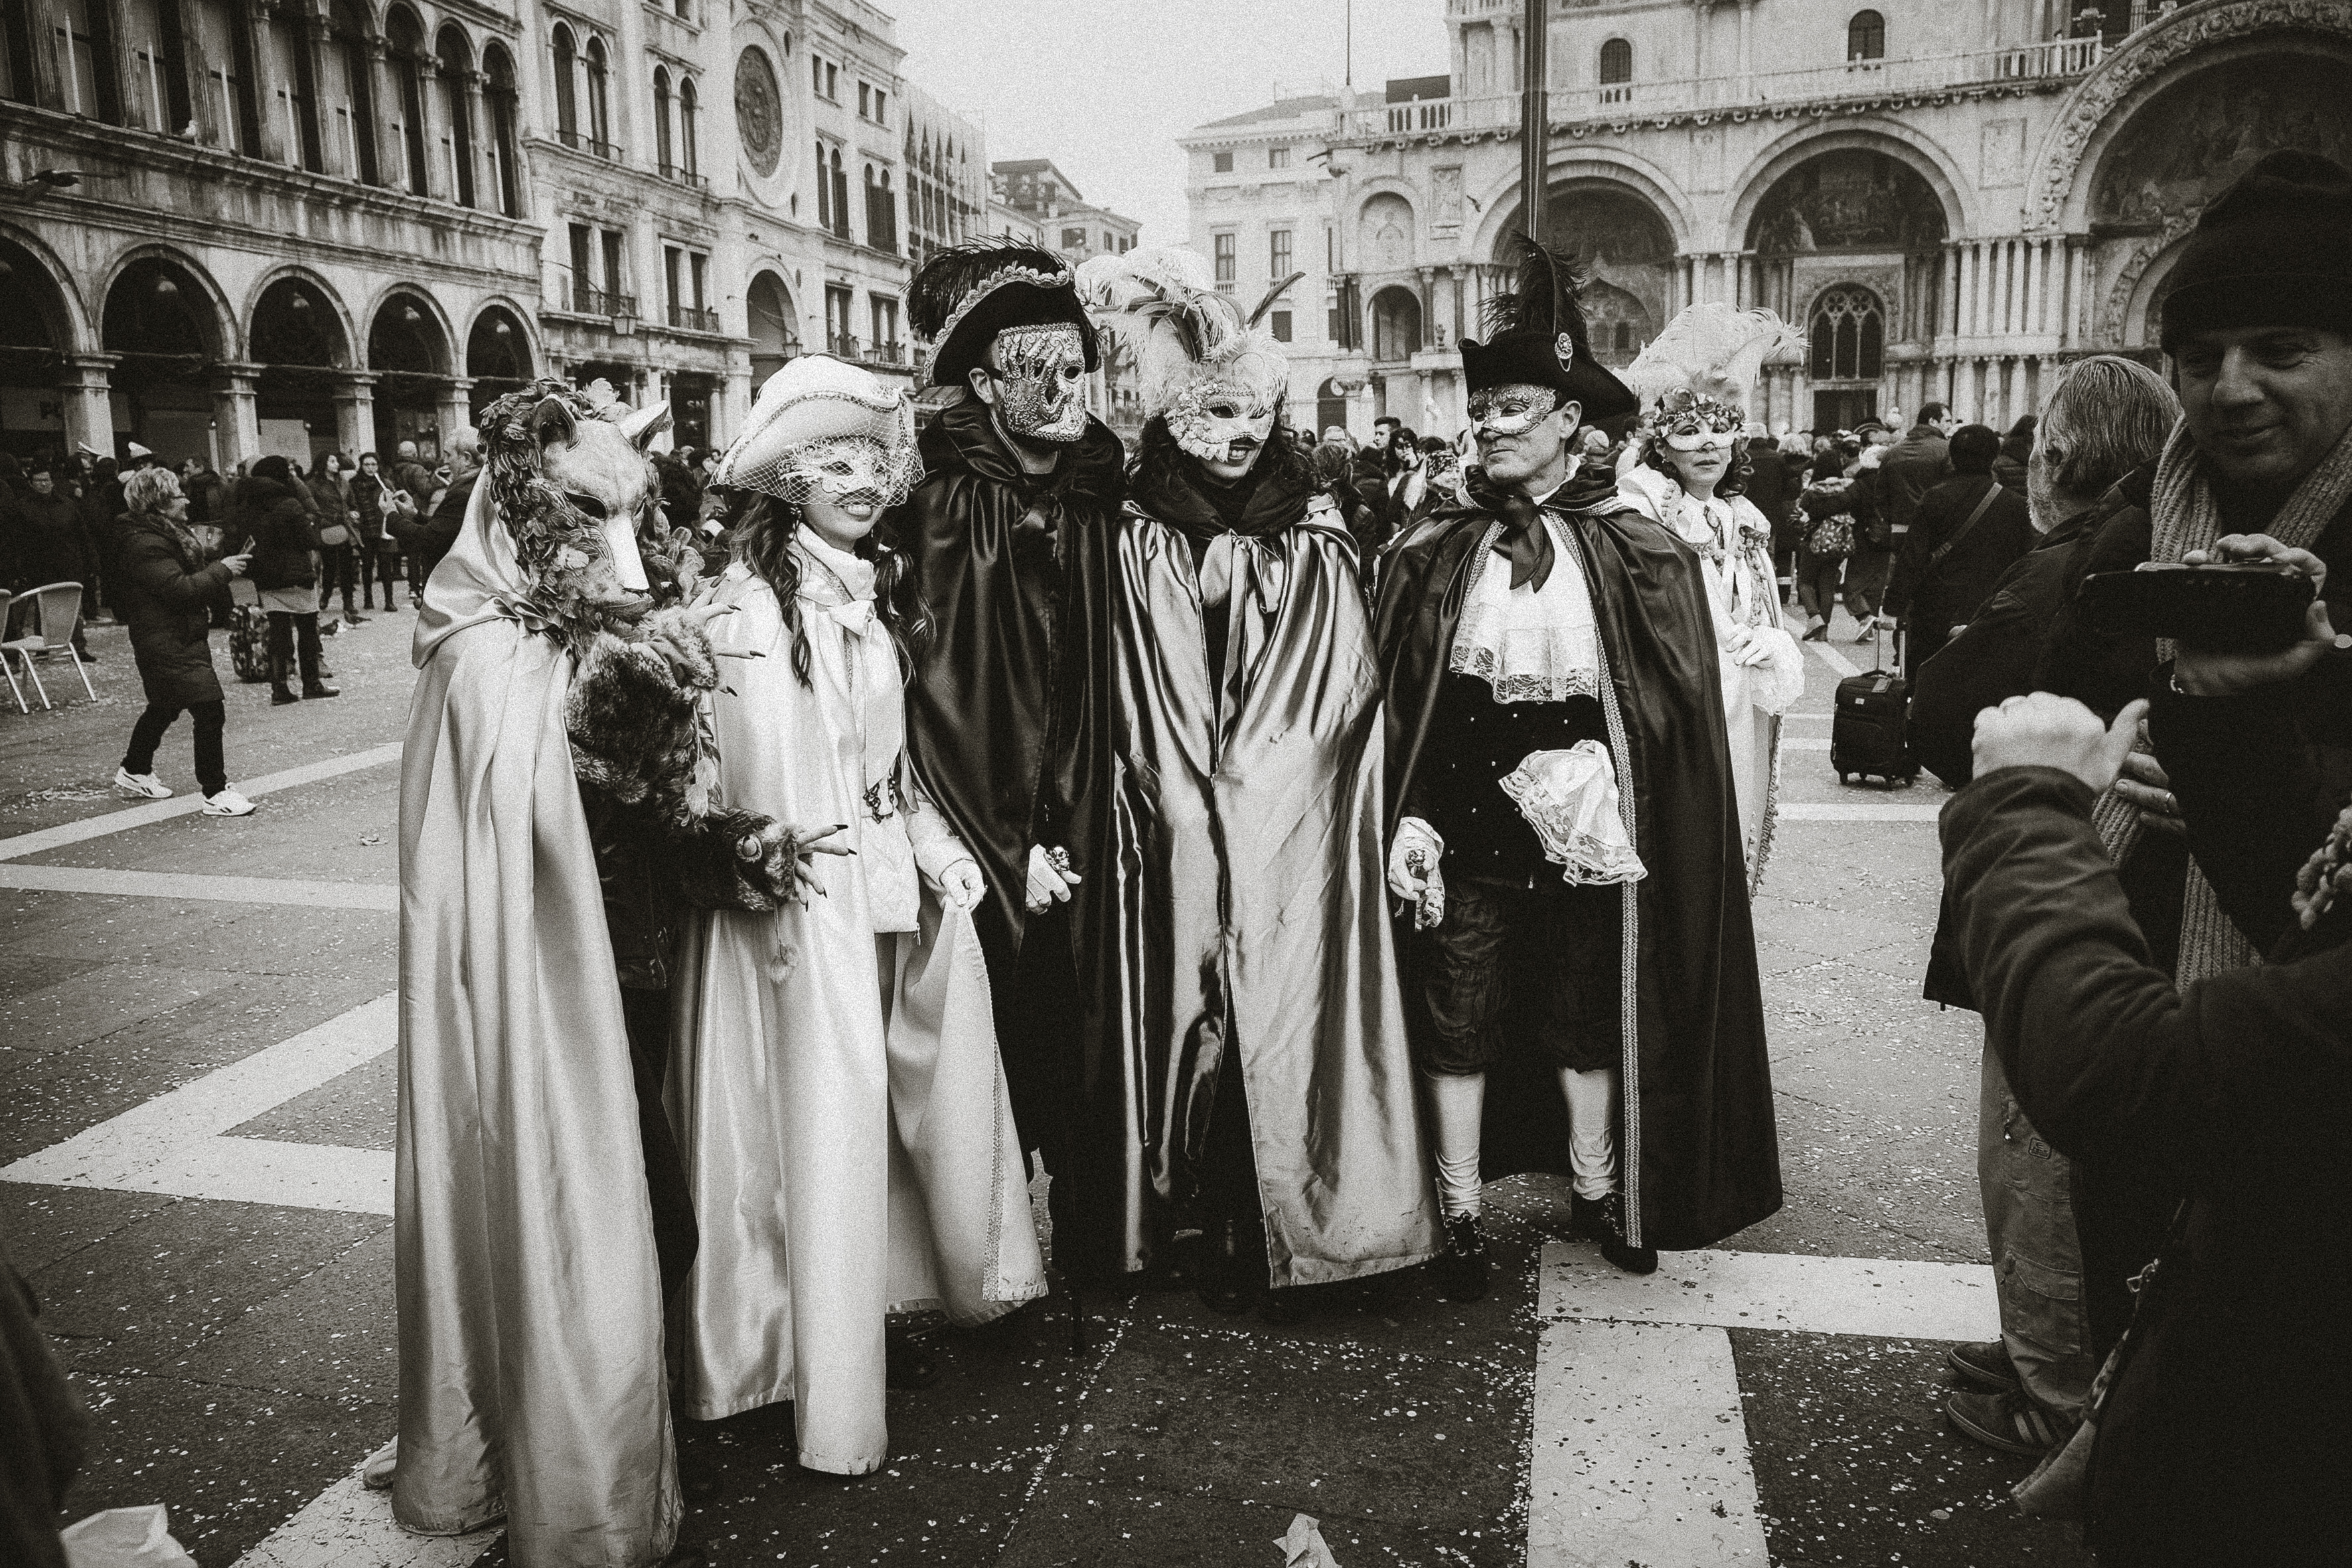
person, black and white, people, street, urban, travel, fujifilm, religion, italy, monochrome, monarch, bw, 2016, blackandwhite, blackwhite, ceremony, ngc, photograph, venezia, veneto, history, image, it, fuji, fujixt1, fujix, noireblanc, carnevale, italyvenezia, carnevale2016, monochrome photography, ancient history